Question: Please indicate a possible affordance area of bowl that can be used for holding
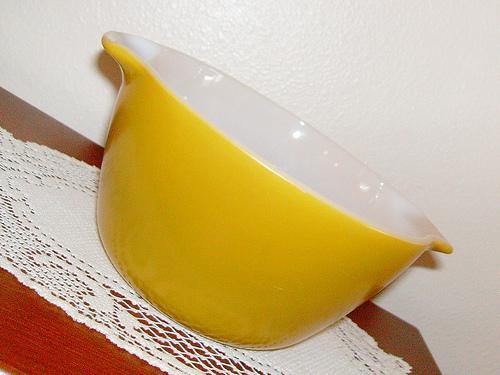
Answer: [93, 28.5, 465, 358.5]